Northern Negros Natural Park

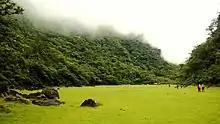
A caldera in Mount Mandalagan.

With a total area of , only of forest remains of which seventy-five percent is primary old-growth and twenty-five percent is secondary. Forty-eight percent of the park is occupied by human dominated landscape with of agricultural lands and of residential areas.